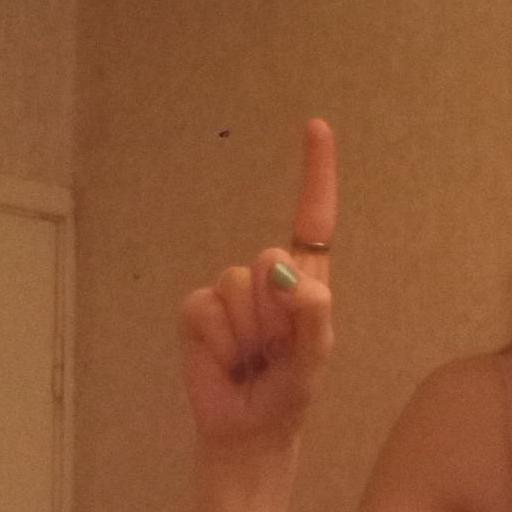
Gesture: one